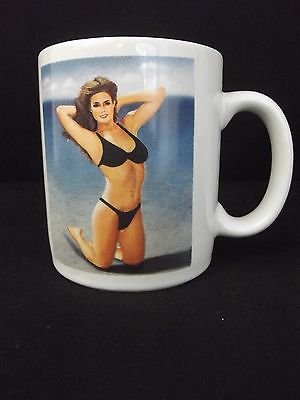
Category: mug